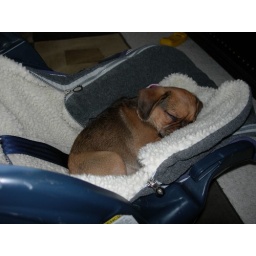
Lucy in Vaughn's car seat